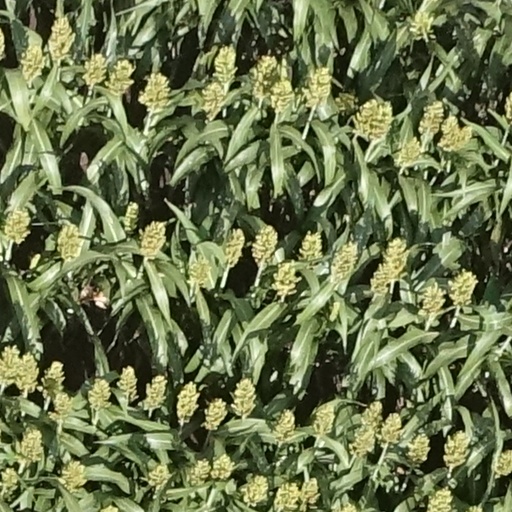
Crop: sorghum